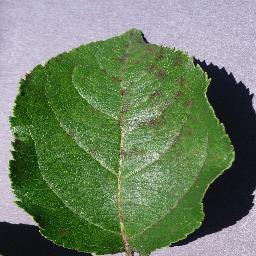
Label: Apple___Apple_scab